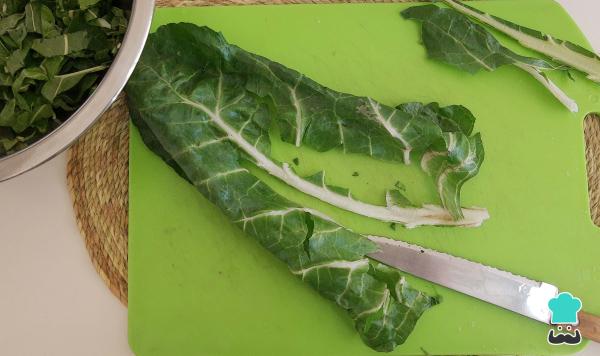
Lava y limpia muy bien las hojas de acelga, corta el tallo y deja únicamente la hoja. Luego, pícala y reserva. Pica también la cebolla, las zanahorias y el jitomate.